Air Scotland

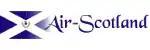
Air Scotland's logo

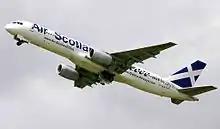
An Air Scotland Boeing 757-200 departing Glasgow Airport, Scotland (2005)

Air Scotland was a Scottish low-cost airline based in Glasgow, Scotland. It operated scheduled services from Glasgow Airport, and other UK airports, to the Mediterranean and Athens using the air operator's certificate of Greece Airways, a Greek registered company and licensed by the Greek Civil Aviation Authority.